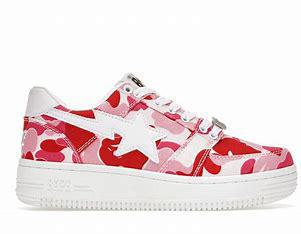
Brand: BAPE
Model: Bapesta